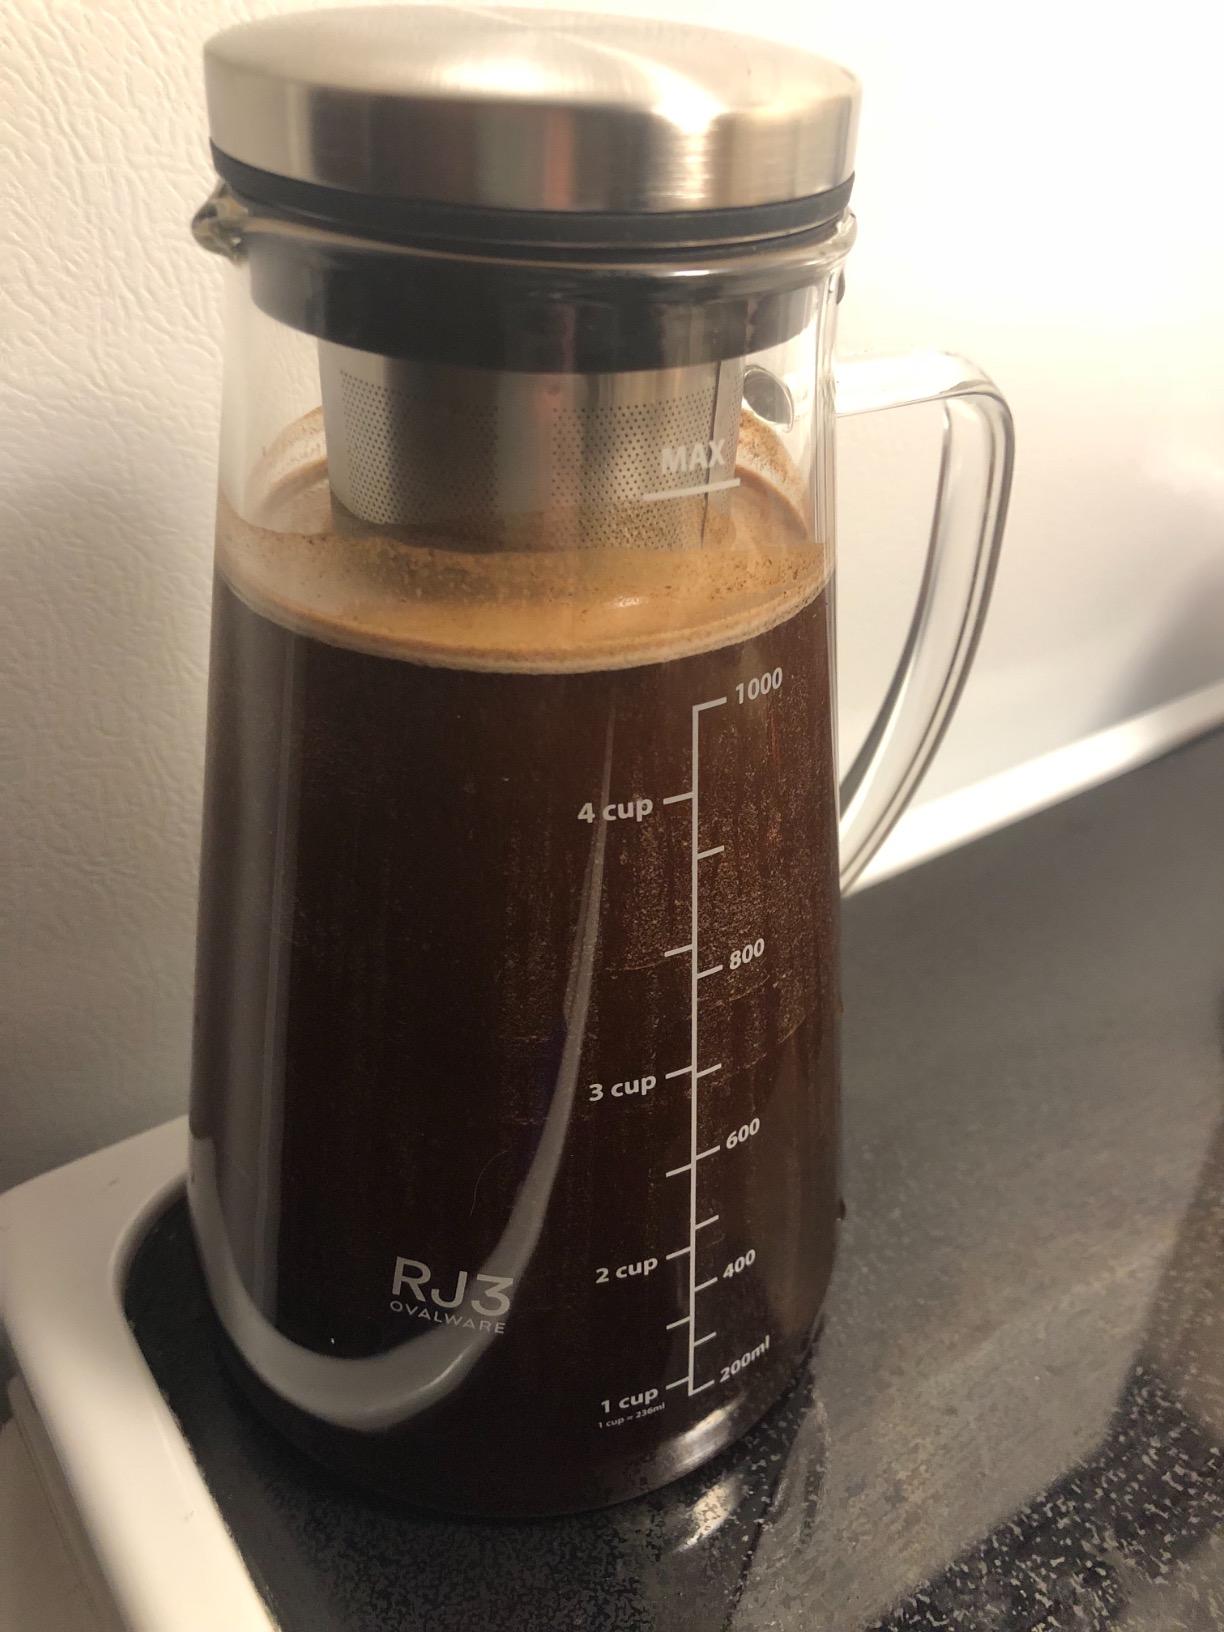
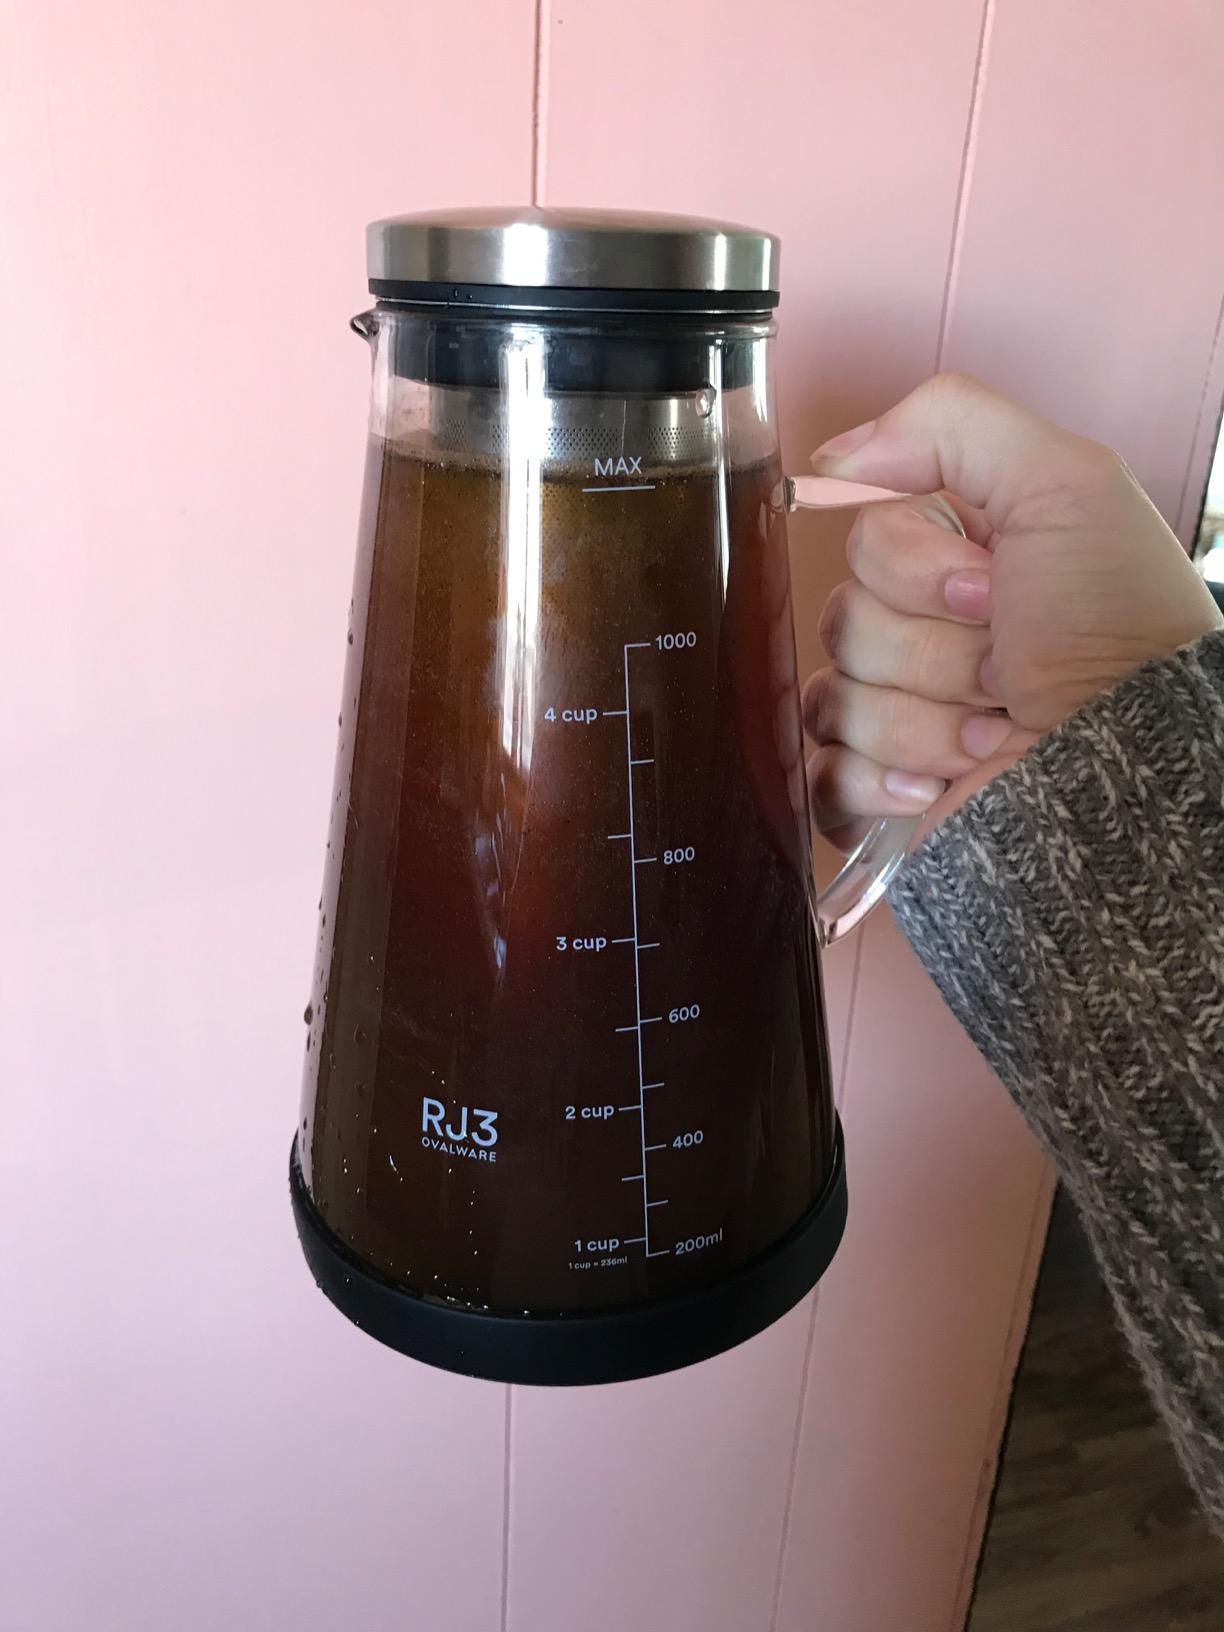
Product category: items_tea
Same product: yes